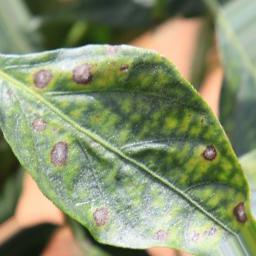
Label: cercospora